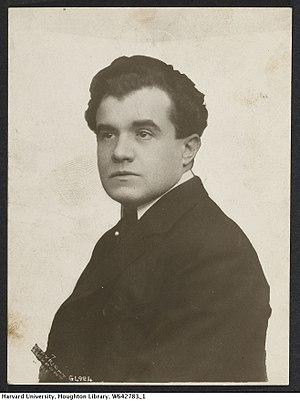
21 janvier : premiers concert aux États-Unis du pianiste russe Vladimir Horowitz.
Frédéric Jean Edmond Clément est un ténor lyrique français de réputation internationale en raison de l'art poli de son chant.